The Loser Takes It All

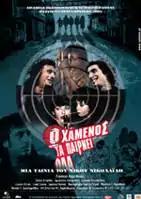
Theatrical release poster

The Loser Takes It All is a 2002 Greek dramatic experimental independent underground art film, the seventh feature film directed by Nikos Nikolaidis. The film, produced by the Greek Film Center and Greek Television ET-1, is the last part of the "Years of Cholera" trilogy beginning with "The Wretches Are Still Singing" (1979) and "Sweet Bunch" (1983) which deals with the last decades of the twentieth century. Production of the film was finished by September 2002. The film was first screened at the Thessaloniki International Film Festival on 15 November 2002 and its theatrical release began on 31 January 2003. The film received the Best Director Award and Kostas Gikas received the Best Cinematographer Award for it at the Thessaloniki International Film Festival's Greek State Film Awards in November 2002.